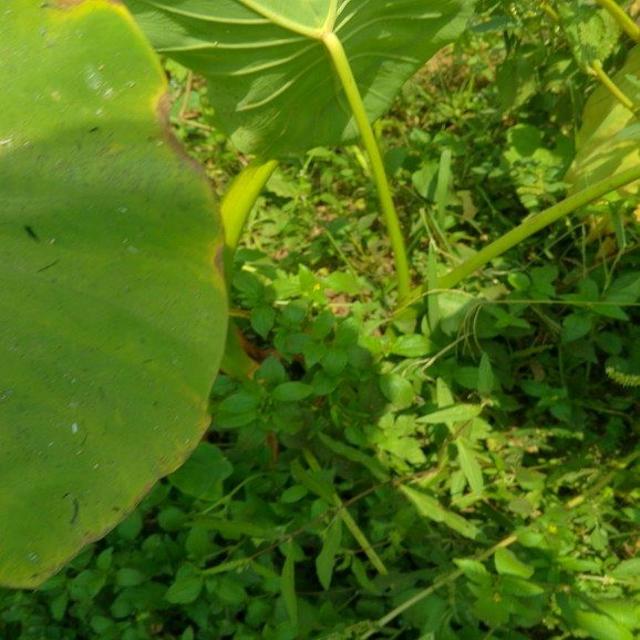
Label: Late_Blight